Sir Willoughby Hickman, 3rd Baronet

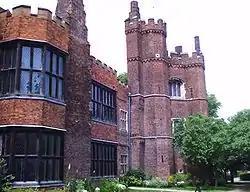
Gainsborough Old Hall

At the 1698 general election Hickman was returned unopposed as Tory MP for East Retford on his own interest which derived from the estate of Mattersey, which he inherited from his mother. Thereafter Hickman faced a contest at each election at East Retford and the result was each time overturned on petition. At the first general election of 1701 he was defeated in the poll but was seated on petition on 15 April 1701. At the second general election of 1701 he was again defeated in the poll, but this time his petition was unsuccessful. At the 1702 general election he was again defeated in the poll and returned on petition on 28 November 1702. He topped the poll at the 1705 general election, but was this time he was unseated on petition on 17 January 1706. Hickman abandoned East Retford, but at the 1710 general election returned his son Willoughby there who suffered the same experience, being returned only on petition.